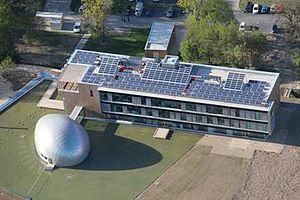
Vue aérienne siège social JF Cesbron (bâtiment à énergie positive)
Un bâtiment à énergie positive est un bâtiment qui produit plus d’énergie qu'il n’en consomme pour son fonctionnement. Cette différence de consommation est généralement considérée sur une période lissée d'un an. Si la période est très courte, on parle plutôt de bâtiment autonome.